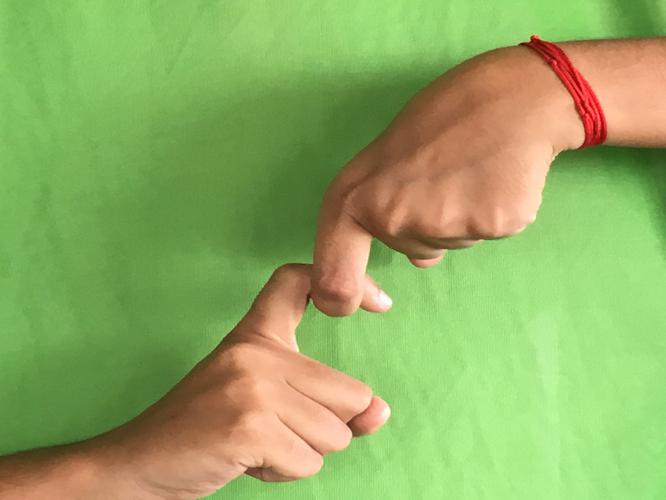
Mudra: Pasha
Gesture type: double_hand